Question: Please indicate a possible affordance area of baseball bat that can be used for holding
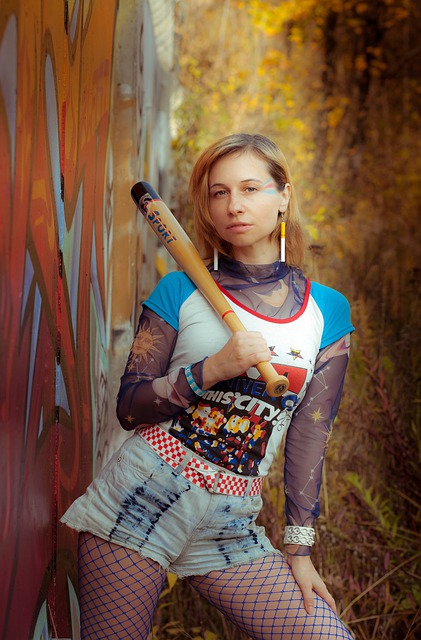
Answer: [212.605, 324.211, 274.36, 387.368]